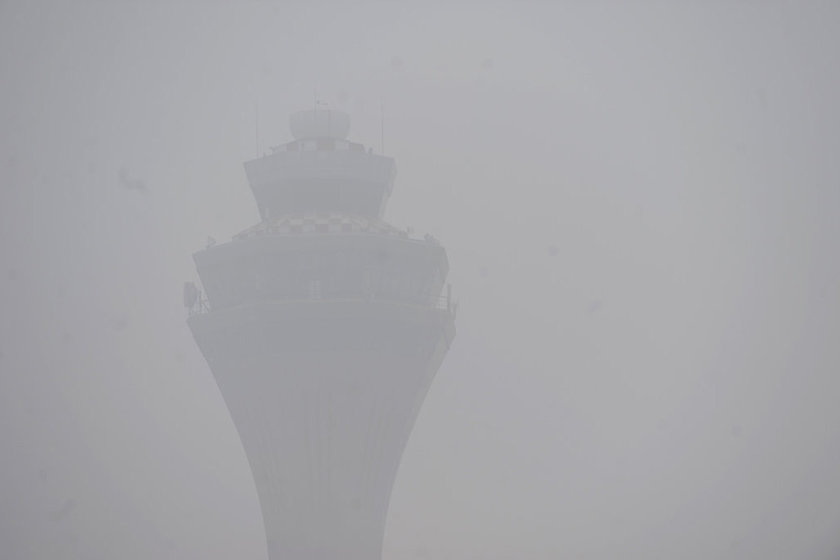
Weather: foggy or hazy